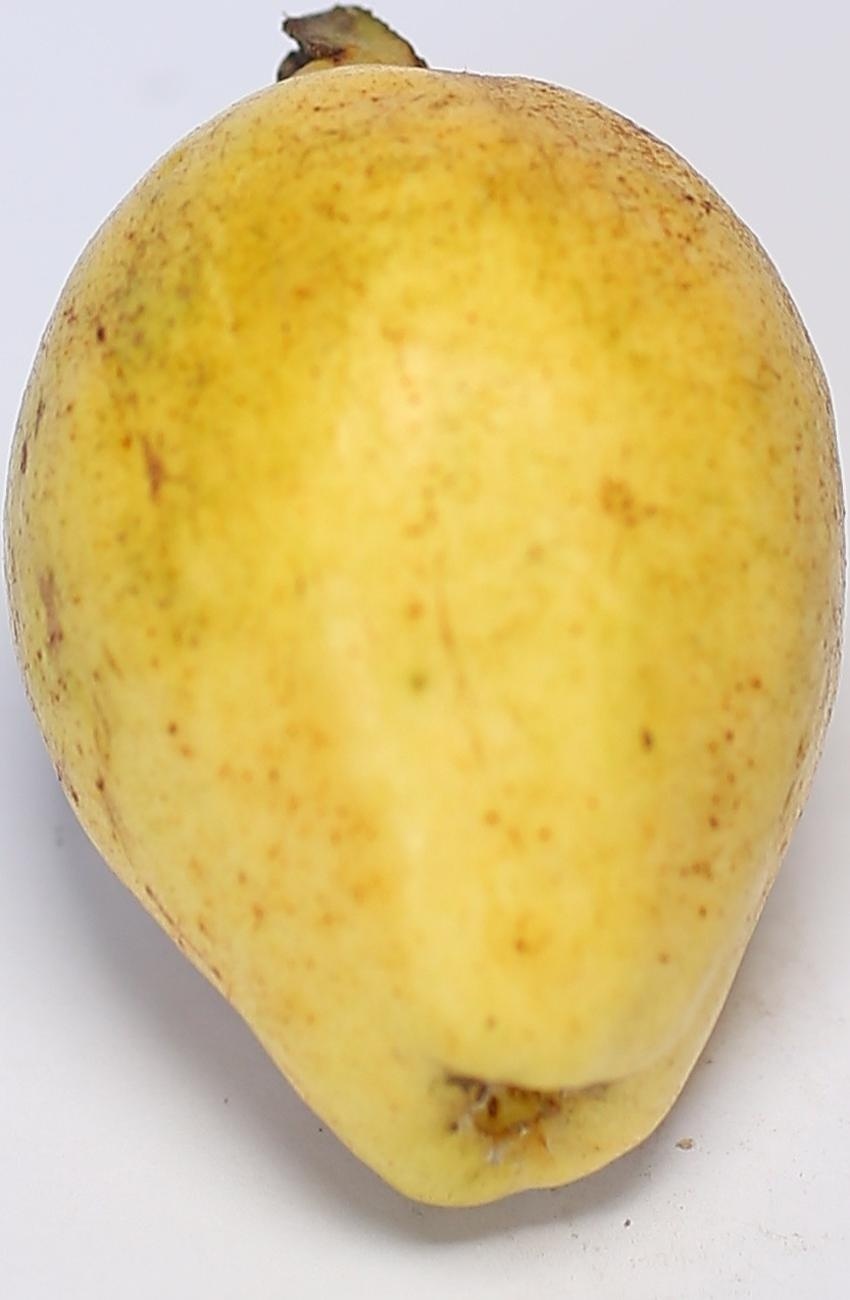
Maturity: ripe
Variety: riyali